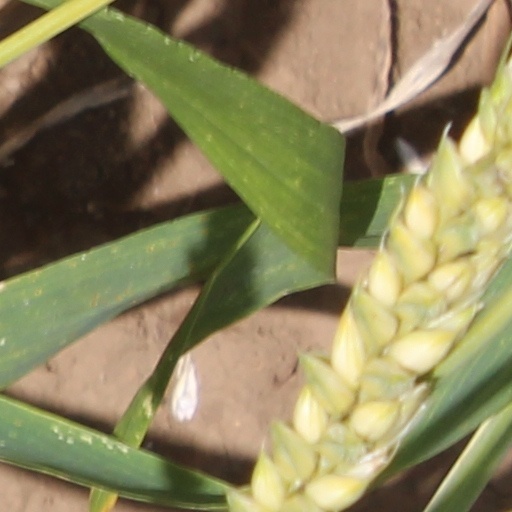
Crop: wheat